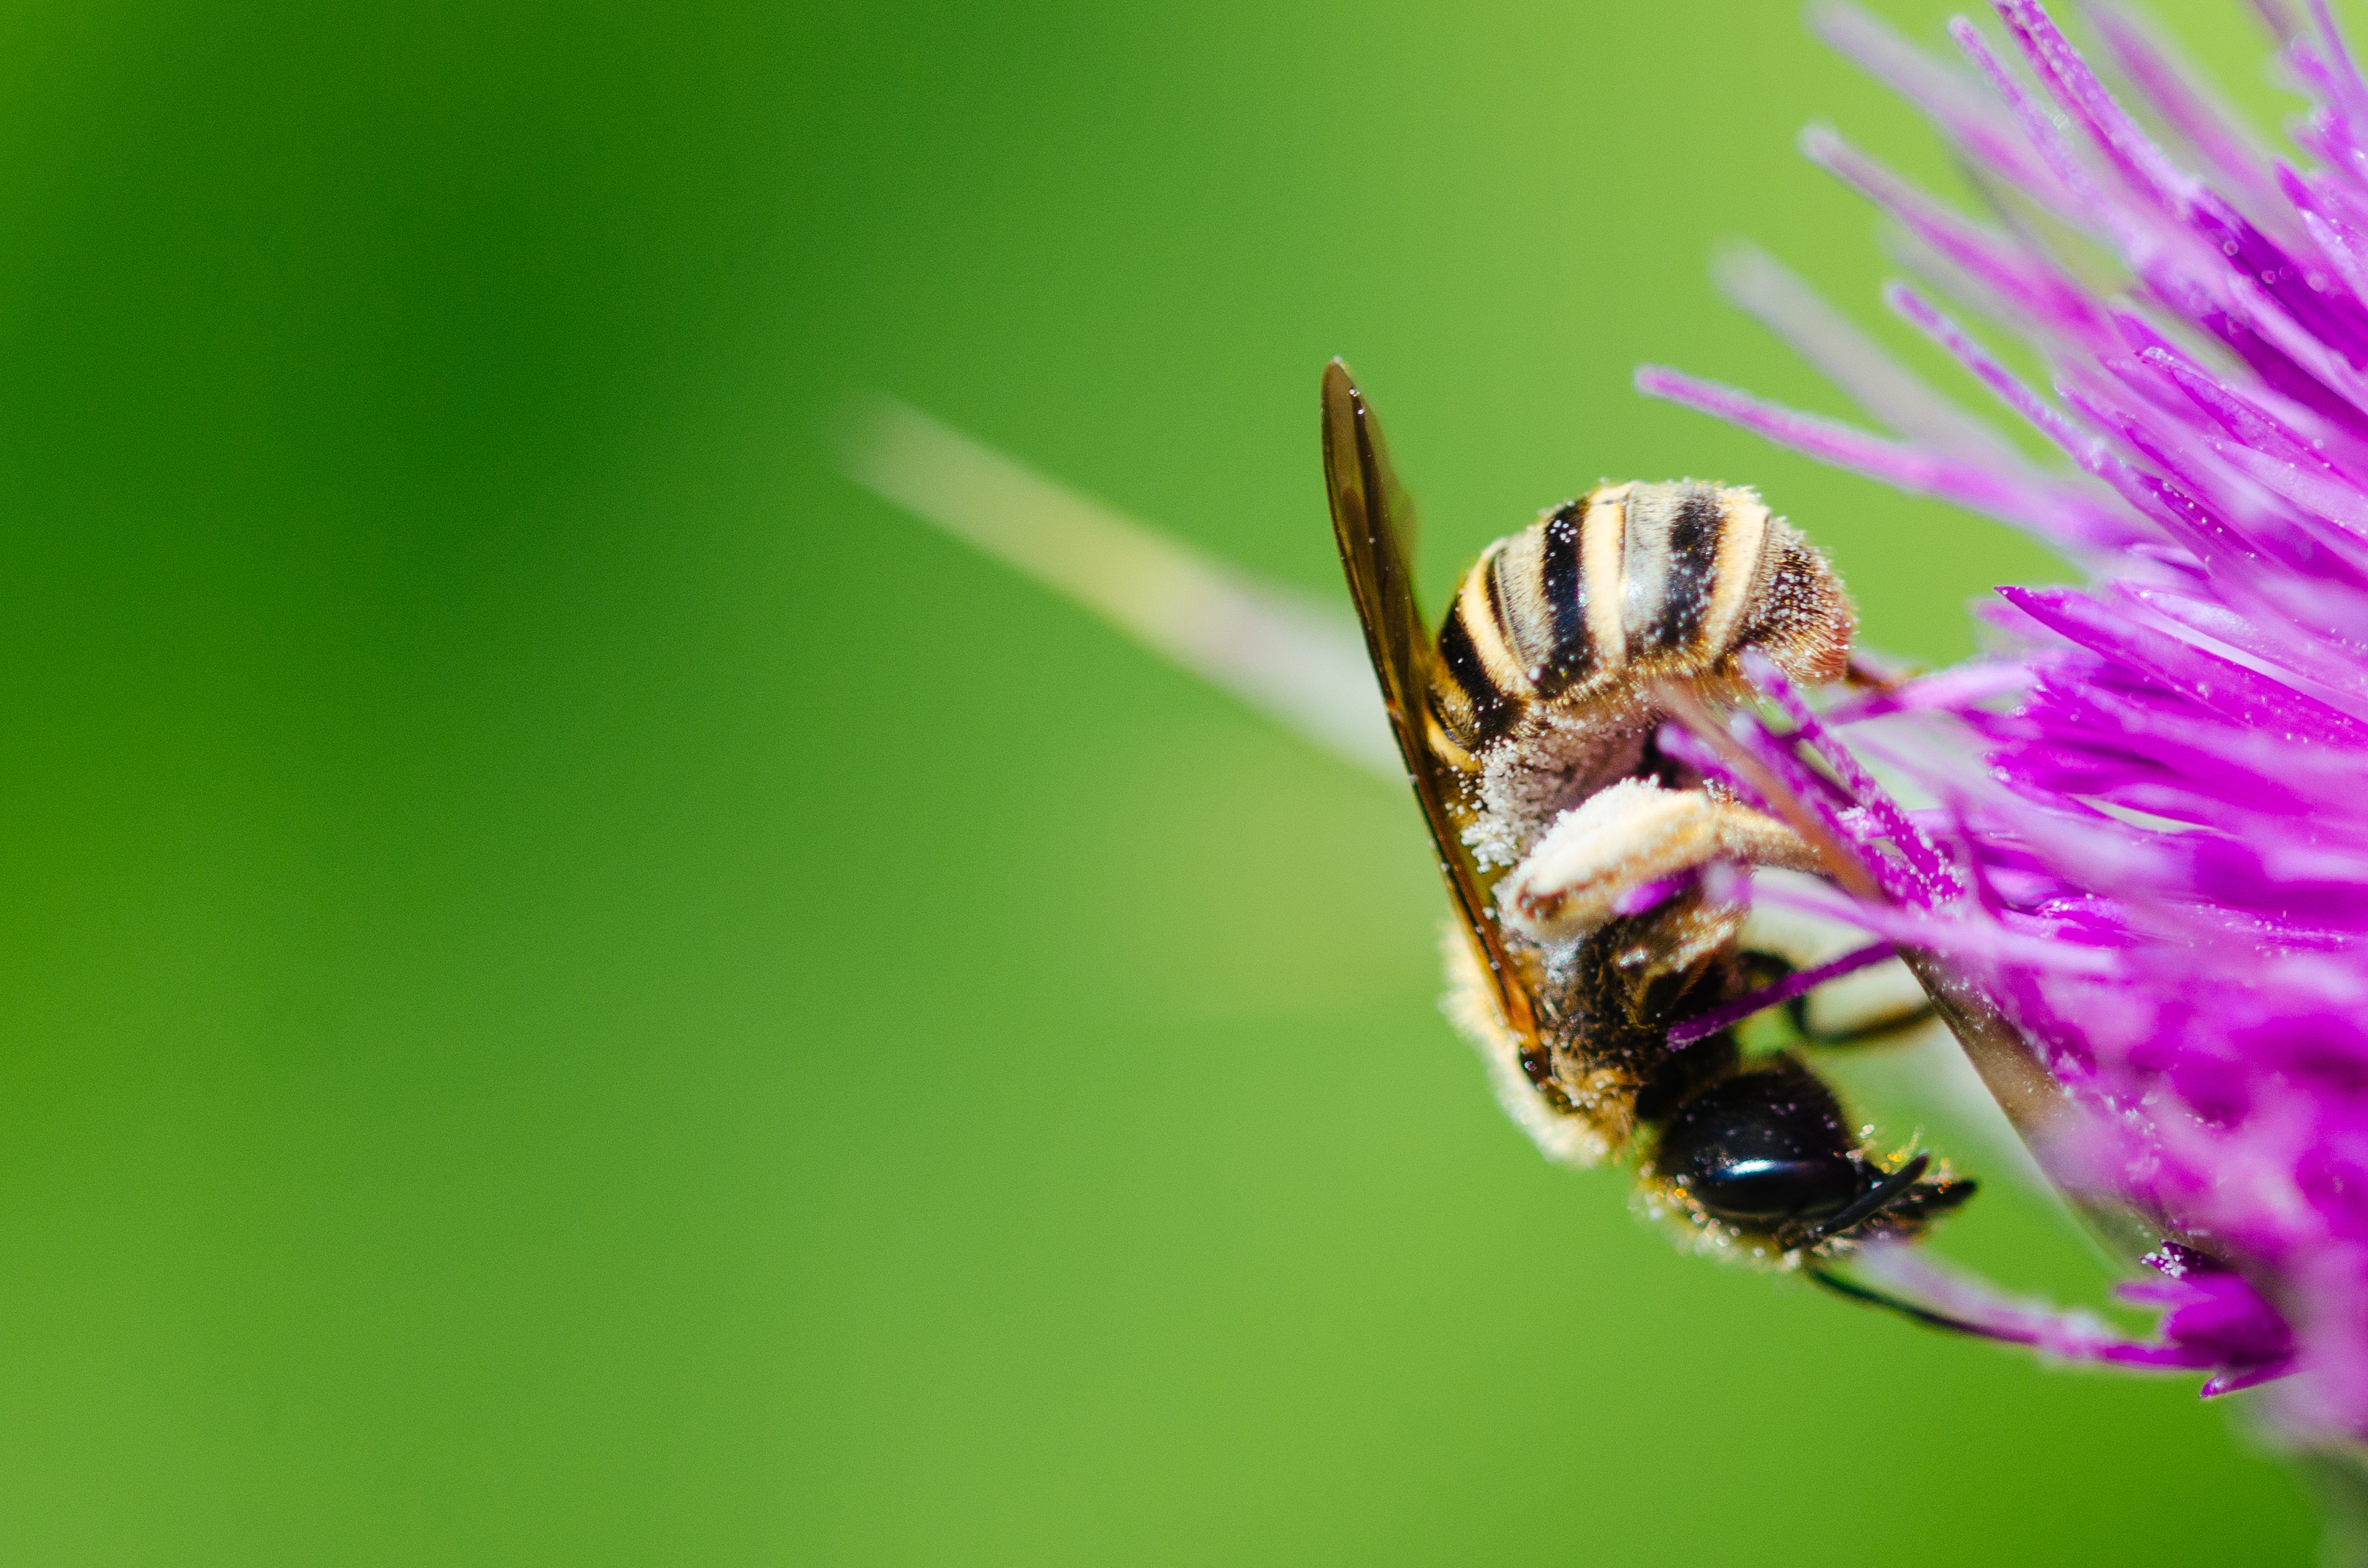
nature, photography, flower, petal, pollen, green, insect, flora, fauna, invertebrate, close up, bee, nectar, macro photography, honey bee, plant stem, membrane winged insect